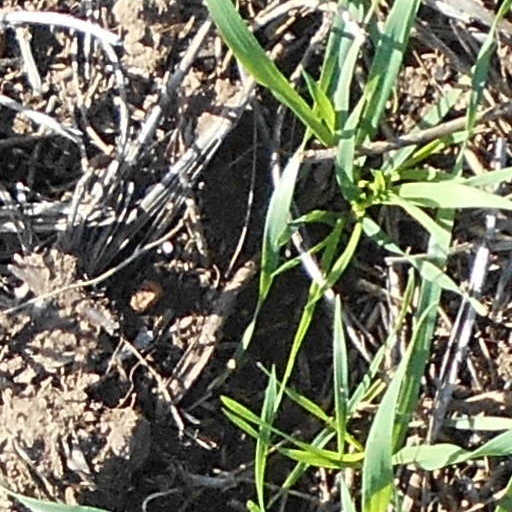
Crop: wheat